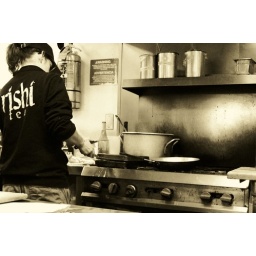
this is cathy. my sunshine. my only work sunshine. my day is golden when i see her car in the parking lot.